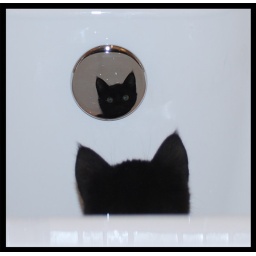
I couldn't resist when our kitten was confused as to who was in the little round mirror in the bath...